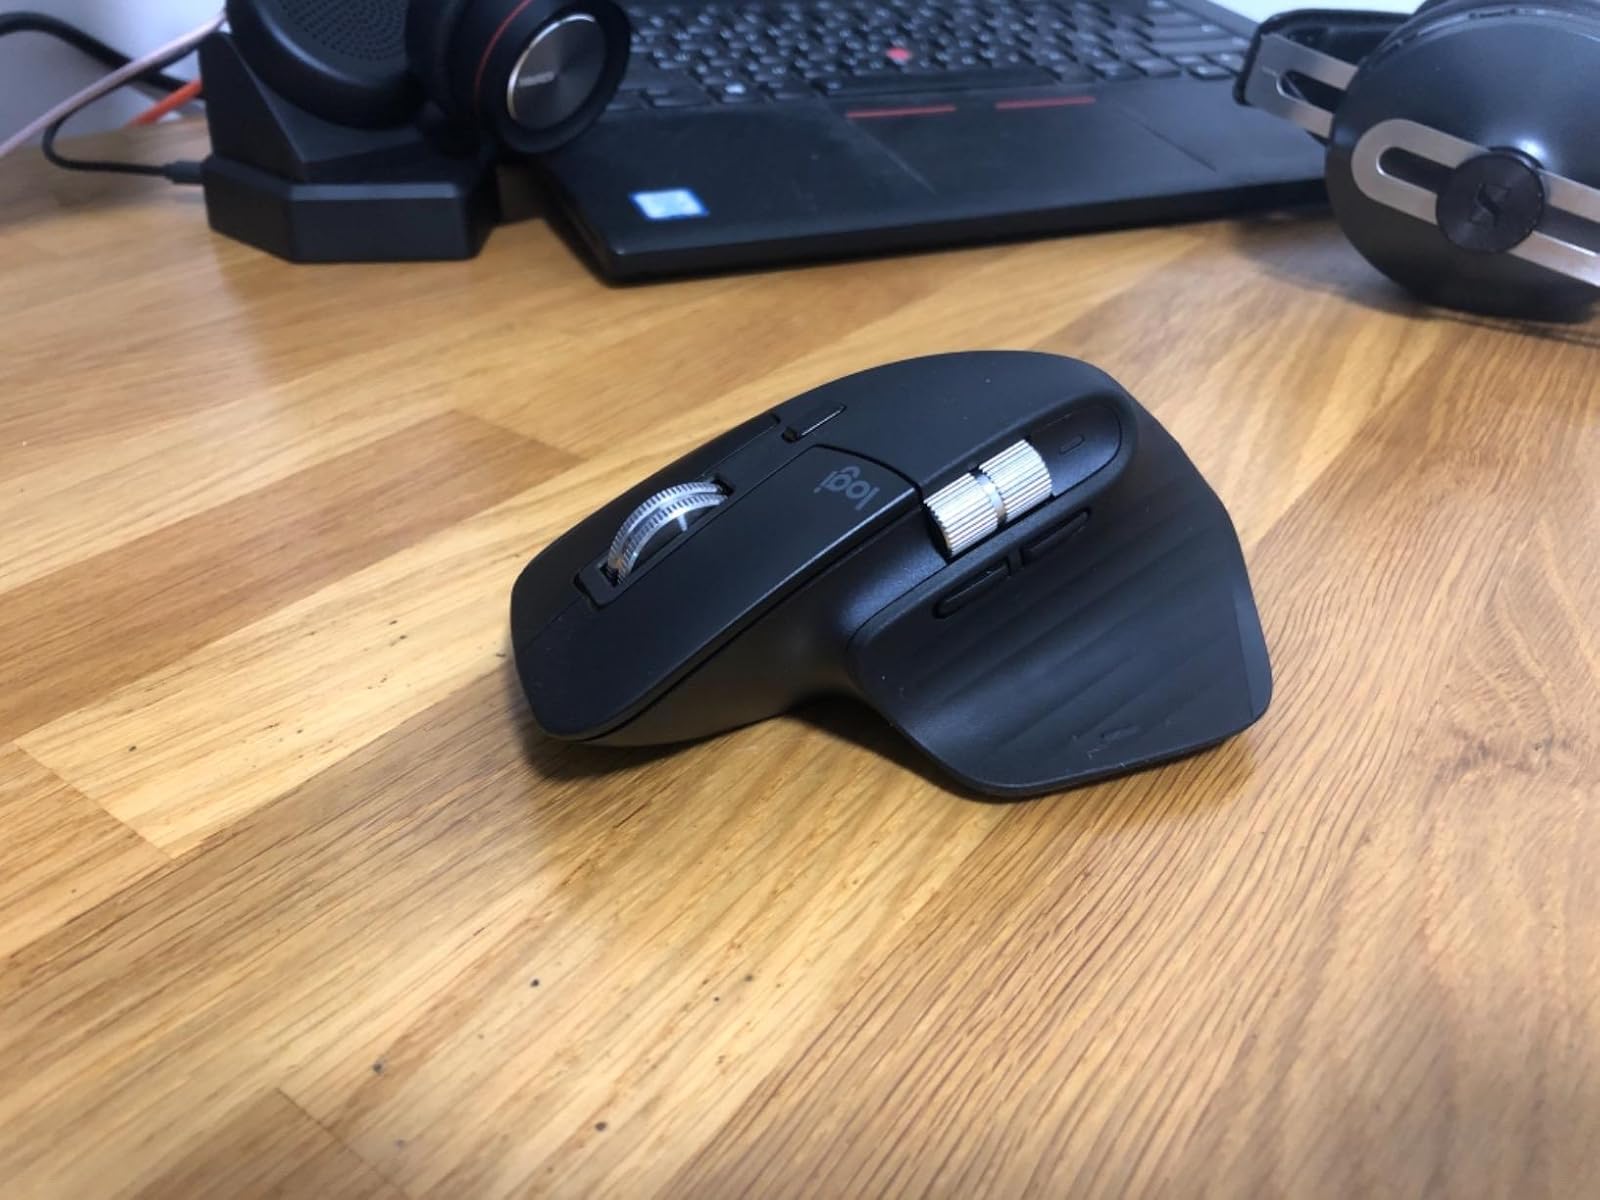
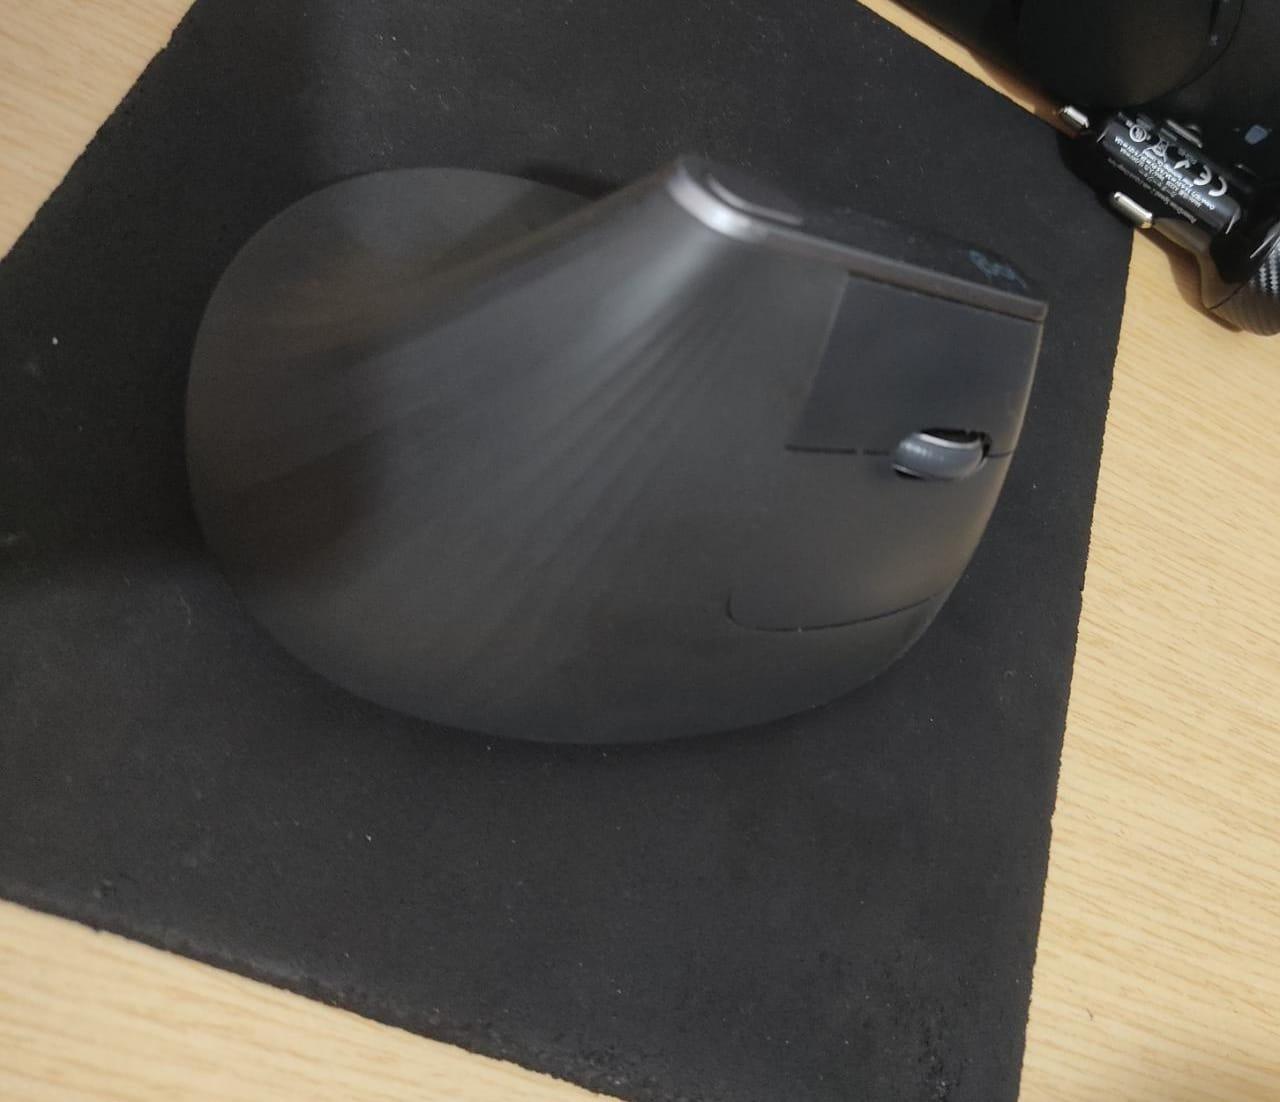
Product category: mouse
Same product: no